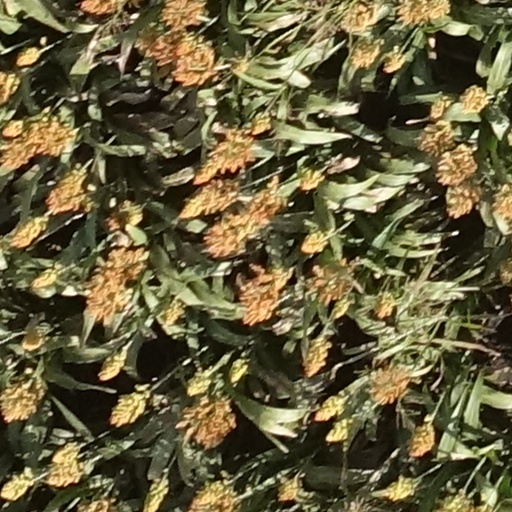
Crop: sorghum